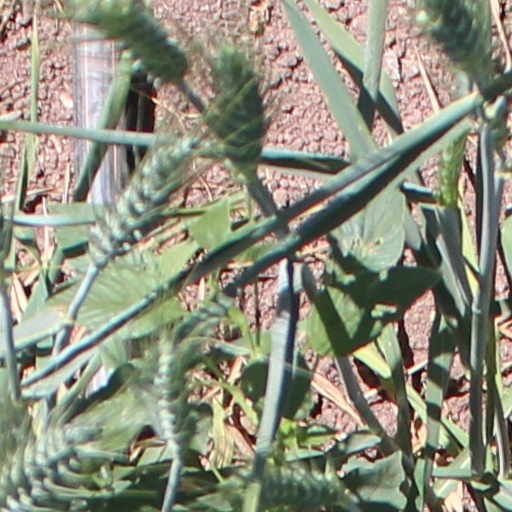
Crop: wheat